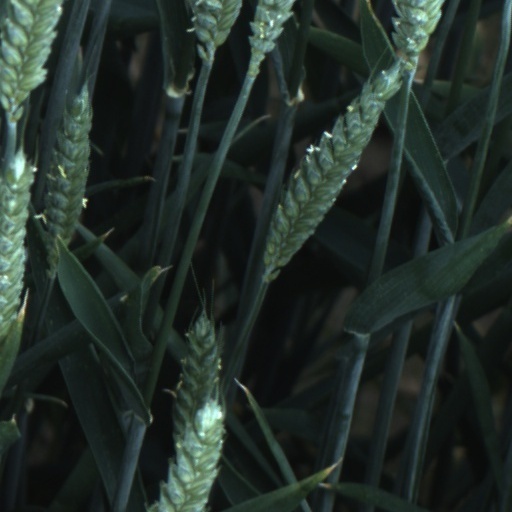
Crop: wheat